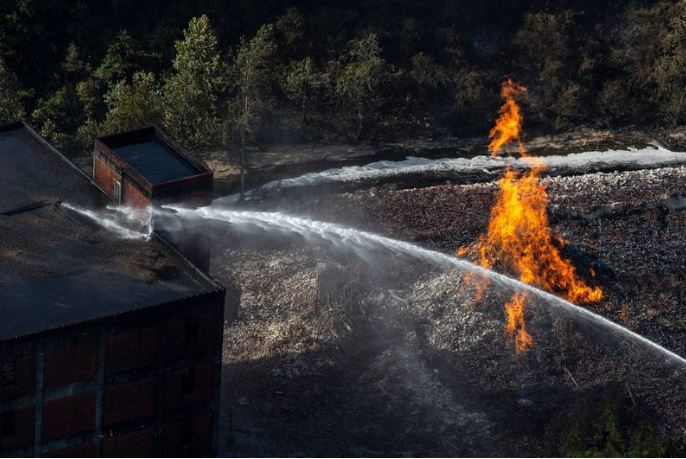
Fire: yes
Smoke: no